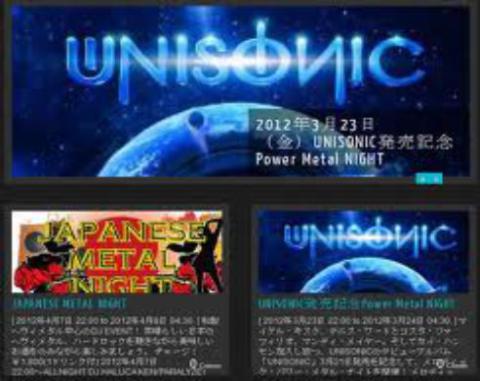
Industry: Leisure